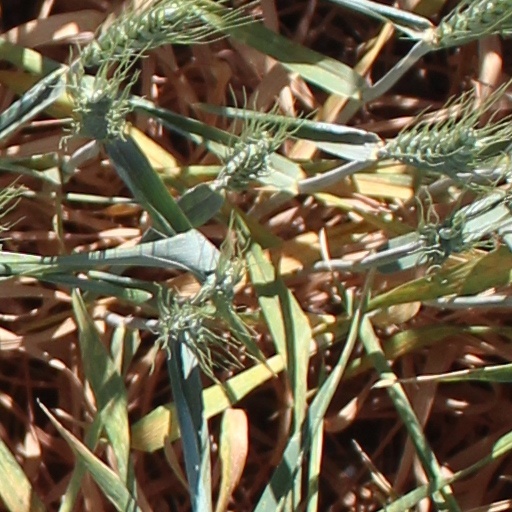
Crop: wheat